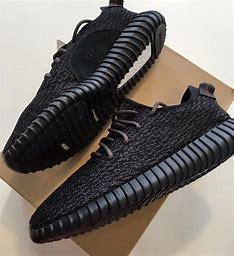
Brand: Adidas
Model: 350